Answer in natural language. Considering the relative positions, where is blue colour armchair with respect to brown square dining table? Choose between the following options: above or below
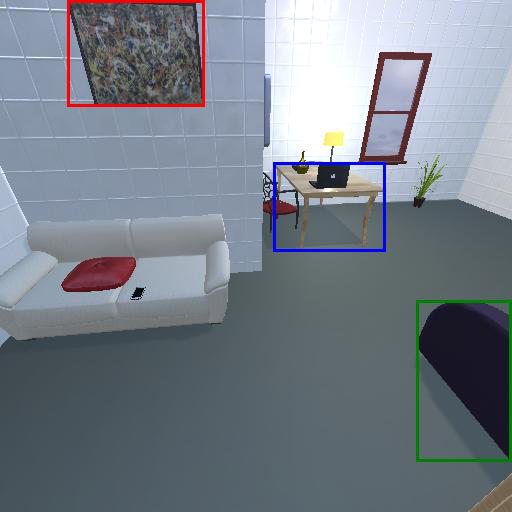
<answer>below</answer>